Vin de liqueur

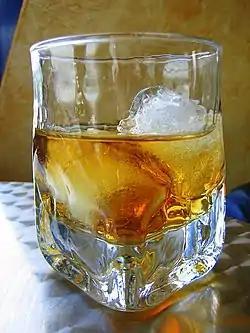
Vin de liqueur

A vin de liqueur (French) or mistela (Spanish) is a sweet fortified style of French wine and Spanish wine that is fortified with brandy to unfermented grape must. The term "vin de liqueur" is also used by the European Union to refer to all fortified wines.